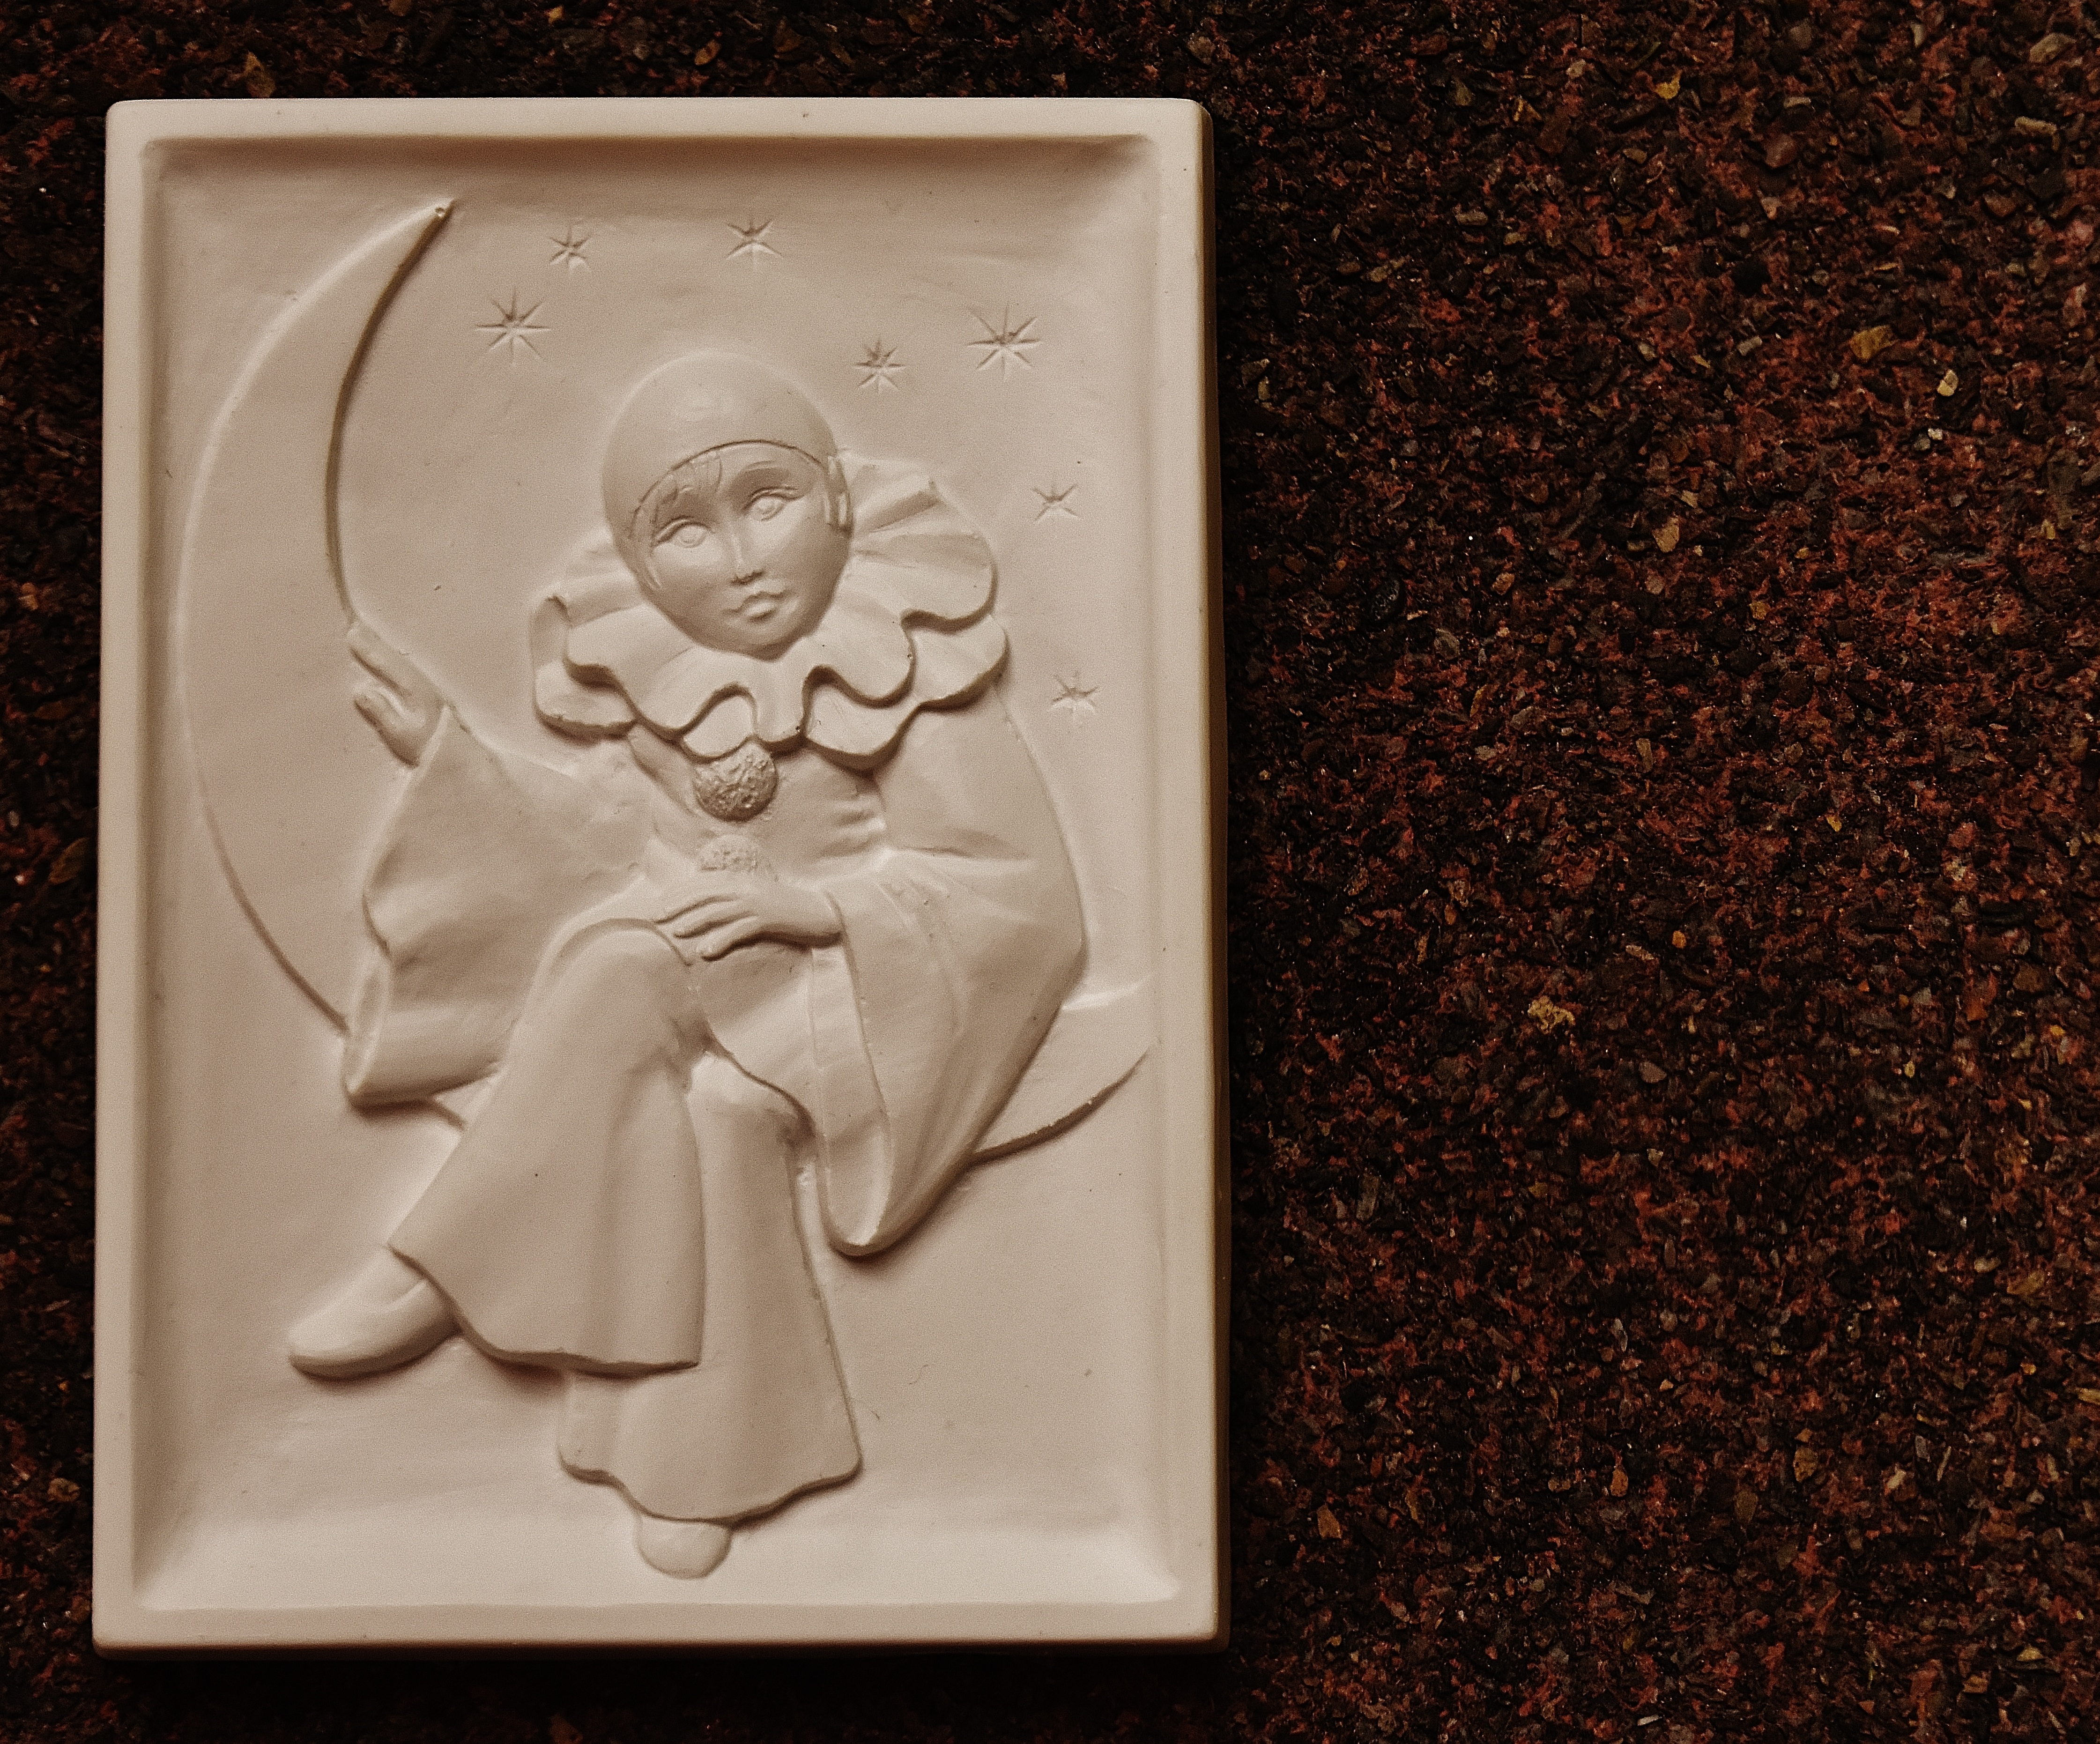
white, romance, romantic, moon, blank, art, drawing, image, carving, relief, cast, harlequin, hand labor, gypsum, unpainted, self made